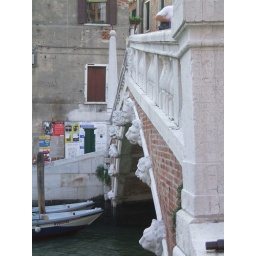
Stone lions on bridge over Canale di Cannaregio, Venice